Grimpoteuthis pacifica

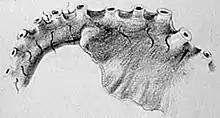
Arm of "Grimpoteuthis megaptera"

The specimen was captured off Papua New Guinea in the South Pacific Ocean in 1885, more specifically in the Coral Sea, where it was below sea level. "Grimpoteuthis pacifica" is probably demersal.